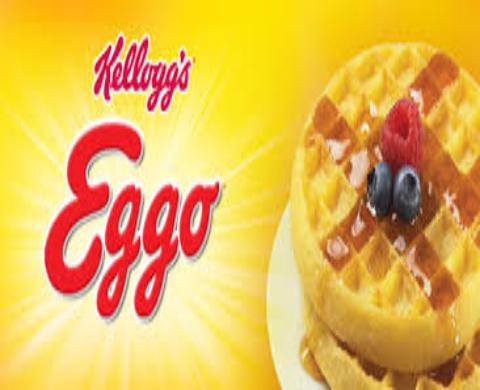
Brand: Eggo
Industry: Food